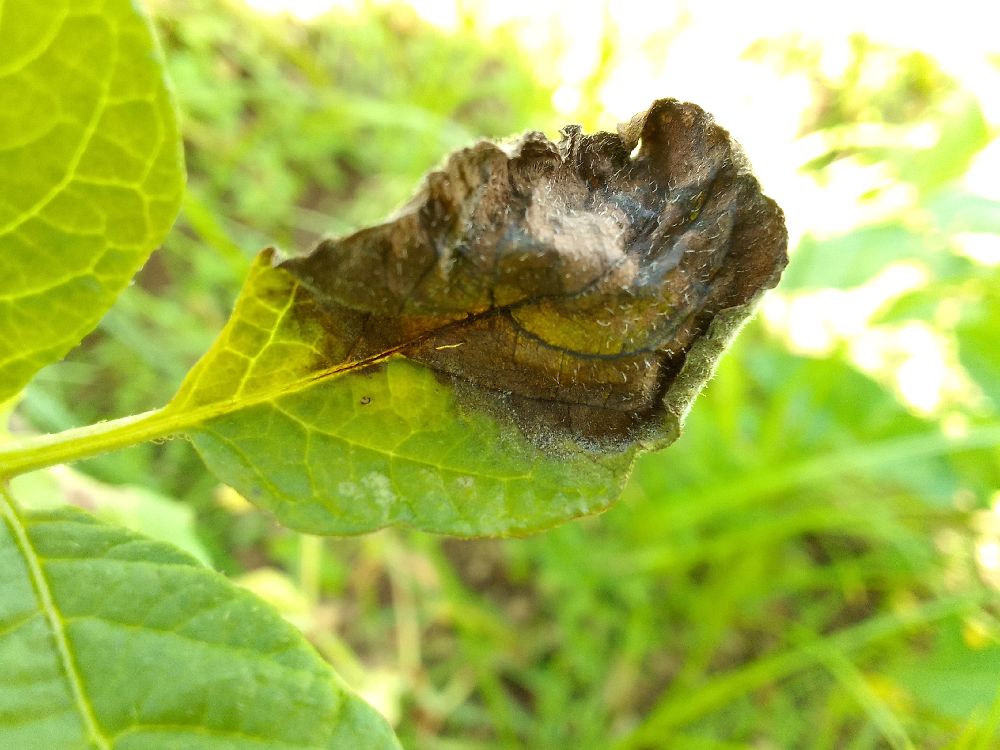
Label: Late blight